Walter Pollak

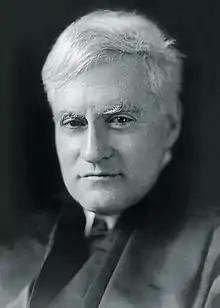
Pollak become lifelong friends with Benjamin N. Cardozo after working at Simpson, Warren and Cardozo in the 1910s

Pollak first joined the law firm of Sullivan and Cromwell but within two years had moved to Simpson, Warren and Cardozo, where he established a lifelong friendship with Benjamin N. Cardozo. (Cardozo left the firm in 1913 to become a New York Supreme Court Justice, was elevated to the state Court of Appeals in 1914, and in 1932 was appointed to the Supreme Court of the United States). Pollak stayed on, and the firm eventually became Engelhard, Pollak, Pitcher, Stern and Clarke.